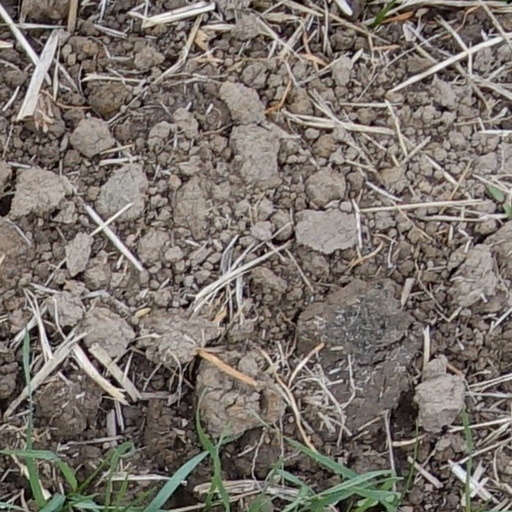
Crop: wheat